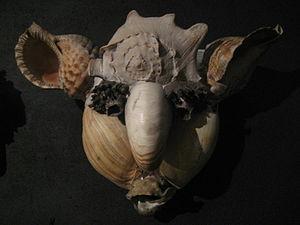
Jean Dubuffet est un peintre, sculpteur et plasticien français, le premier théoricien d'un style d'art auquel il a donné le nom d'« art brut », des productions de marginaux ou de malades mentaux : peintures, sculptures, calligraphies, dont il reconnaît s'être lui-même largement inspiré.
Pascal-Désir Maisonneuve, né Désir Pascal Mainsonneuve le 8 mai 1863 à Bordeaux et mort dans la même ville en 1934, est un sculpteur et mosaïste français d'art brut.
La Collection de l'art brut est un musée consacré à l'art brut, situé à Lausanne, en Suisse.